Rachel Bitecofer

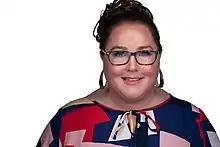
Bitecofer in 2020

Rachel Bitecofer (born February 23, 1977) is an American political scientist.